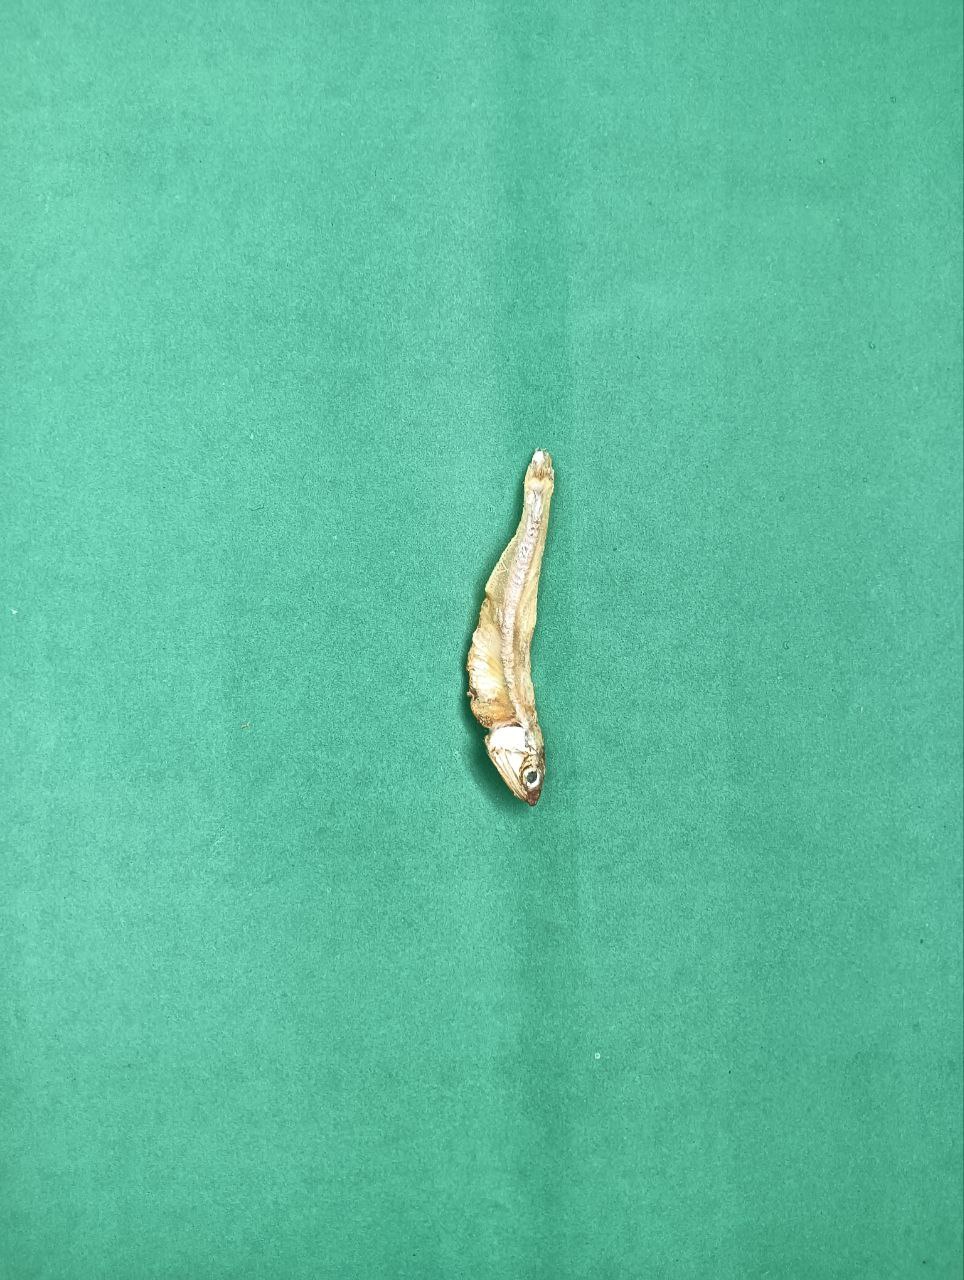
Species: narkeli